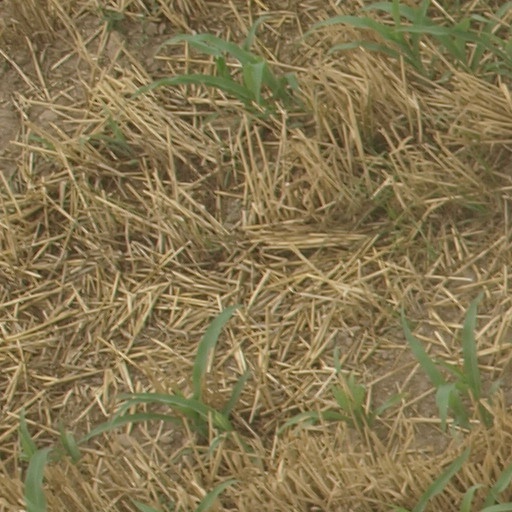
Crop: maize; corn